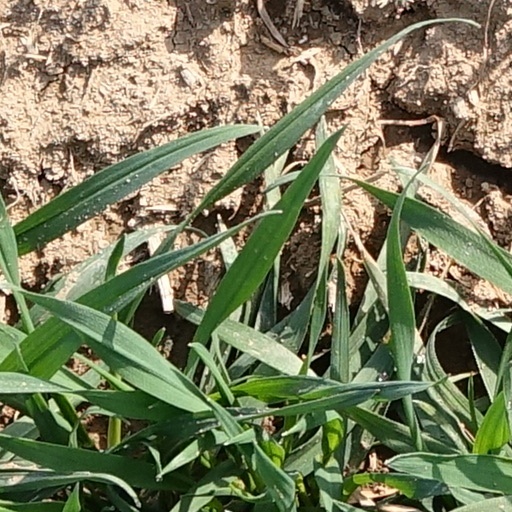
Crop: wheat